Jimmy Owens (musician)

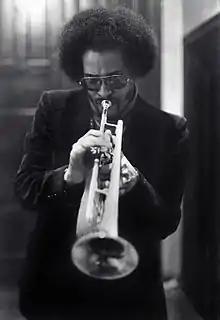
Owens in Rochester, N.Y. in 1978

Jimmy Owens toured France again in 1971 with the Young Giants of Jazz, performed with radio orchestras in Germany and the Netherlands, and also played with Chuck Israels’ National Jazz Ensemble. At the 1970 Newport Jazz Festival, Owens was one of the youngest trumpet players present to participate in a tribute that was played in the honor Louis Armstrong. That same year, Owens released his first album, "No Escaping It" (1970), on which he seamlessly demonstrated his musical edge while maintaining a warm tone, along with decisive notation. In 1972, he was chosen to play a trumpet tribute for past trumpeters, such as Dizzy Gillespie and Roy Eldridge, at the inaugural Ellington Fellowship Concert that was held at Yale University. In the 1970s, Owens did a great deal of travelling and began doing yearly European Tours in Spain, France, Italy, Denmark, England, the Netherlands, and Sweden. During this time, he was shown a great amount of appreciation in orchestral and symphonic music through his guest appearances with the Southern University Symphony Orchestra, the Rochester Philharmonic Orchestra, the Symphony of the New World, and the Hannover Radio Philharmonic Orchestra. One of his performance highlights of the 1970s was the tour he took in the U.S. called, Western States Arts Foundation Tour. After his first album, he released three more albums titled, "Jimmy Owens", "Young Man on the Move" and "Heading Home"; all of which were released the 1970s. In 1972, Owens began giving back to the community by becoming a member of the National Endowment for the Arts music panel up until 1976. This organization sought to aid in funding numerous organizations and individual artists. From 1977 to 1981, he was a member of the music panel for the New York State Council on the Arts, which funded New York State cultural organizations.